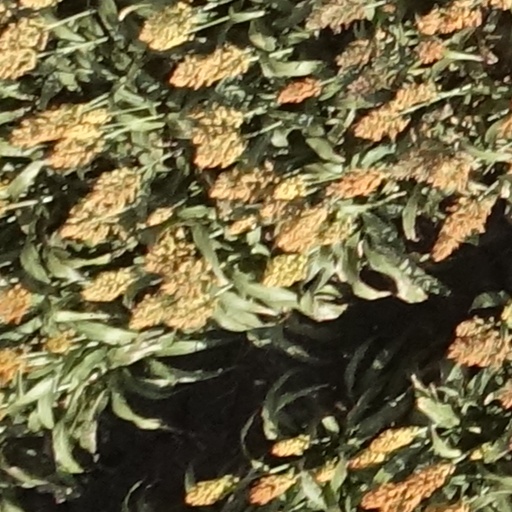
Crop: sorghum